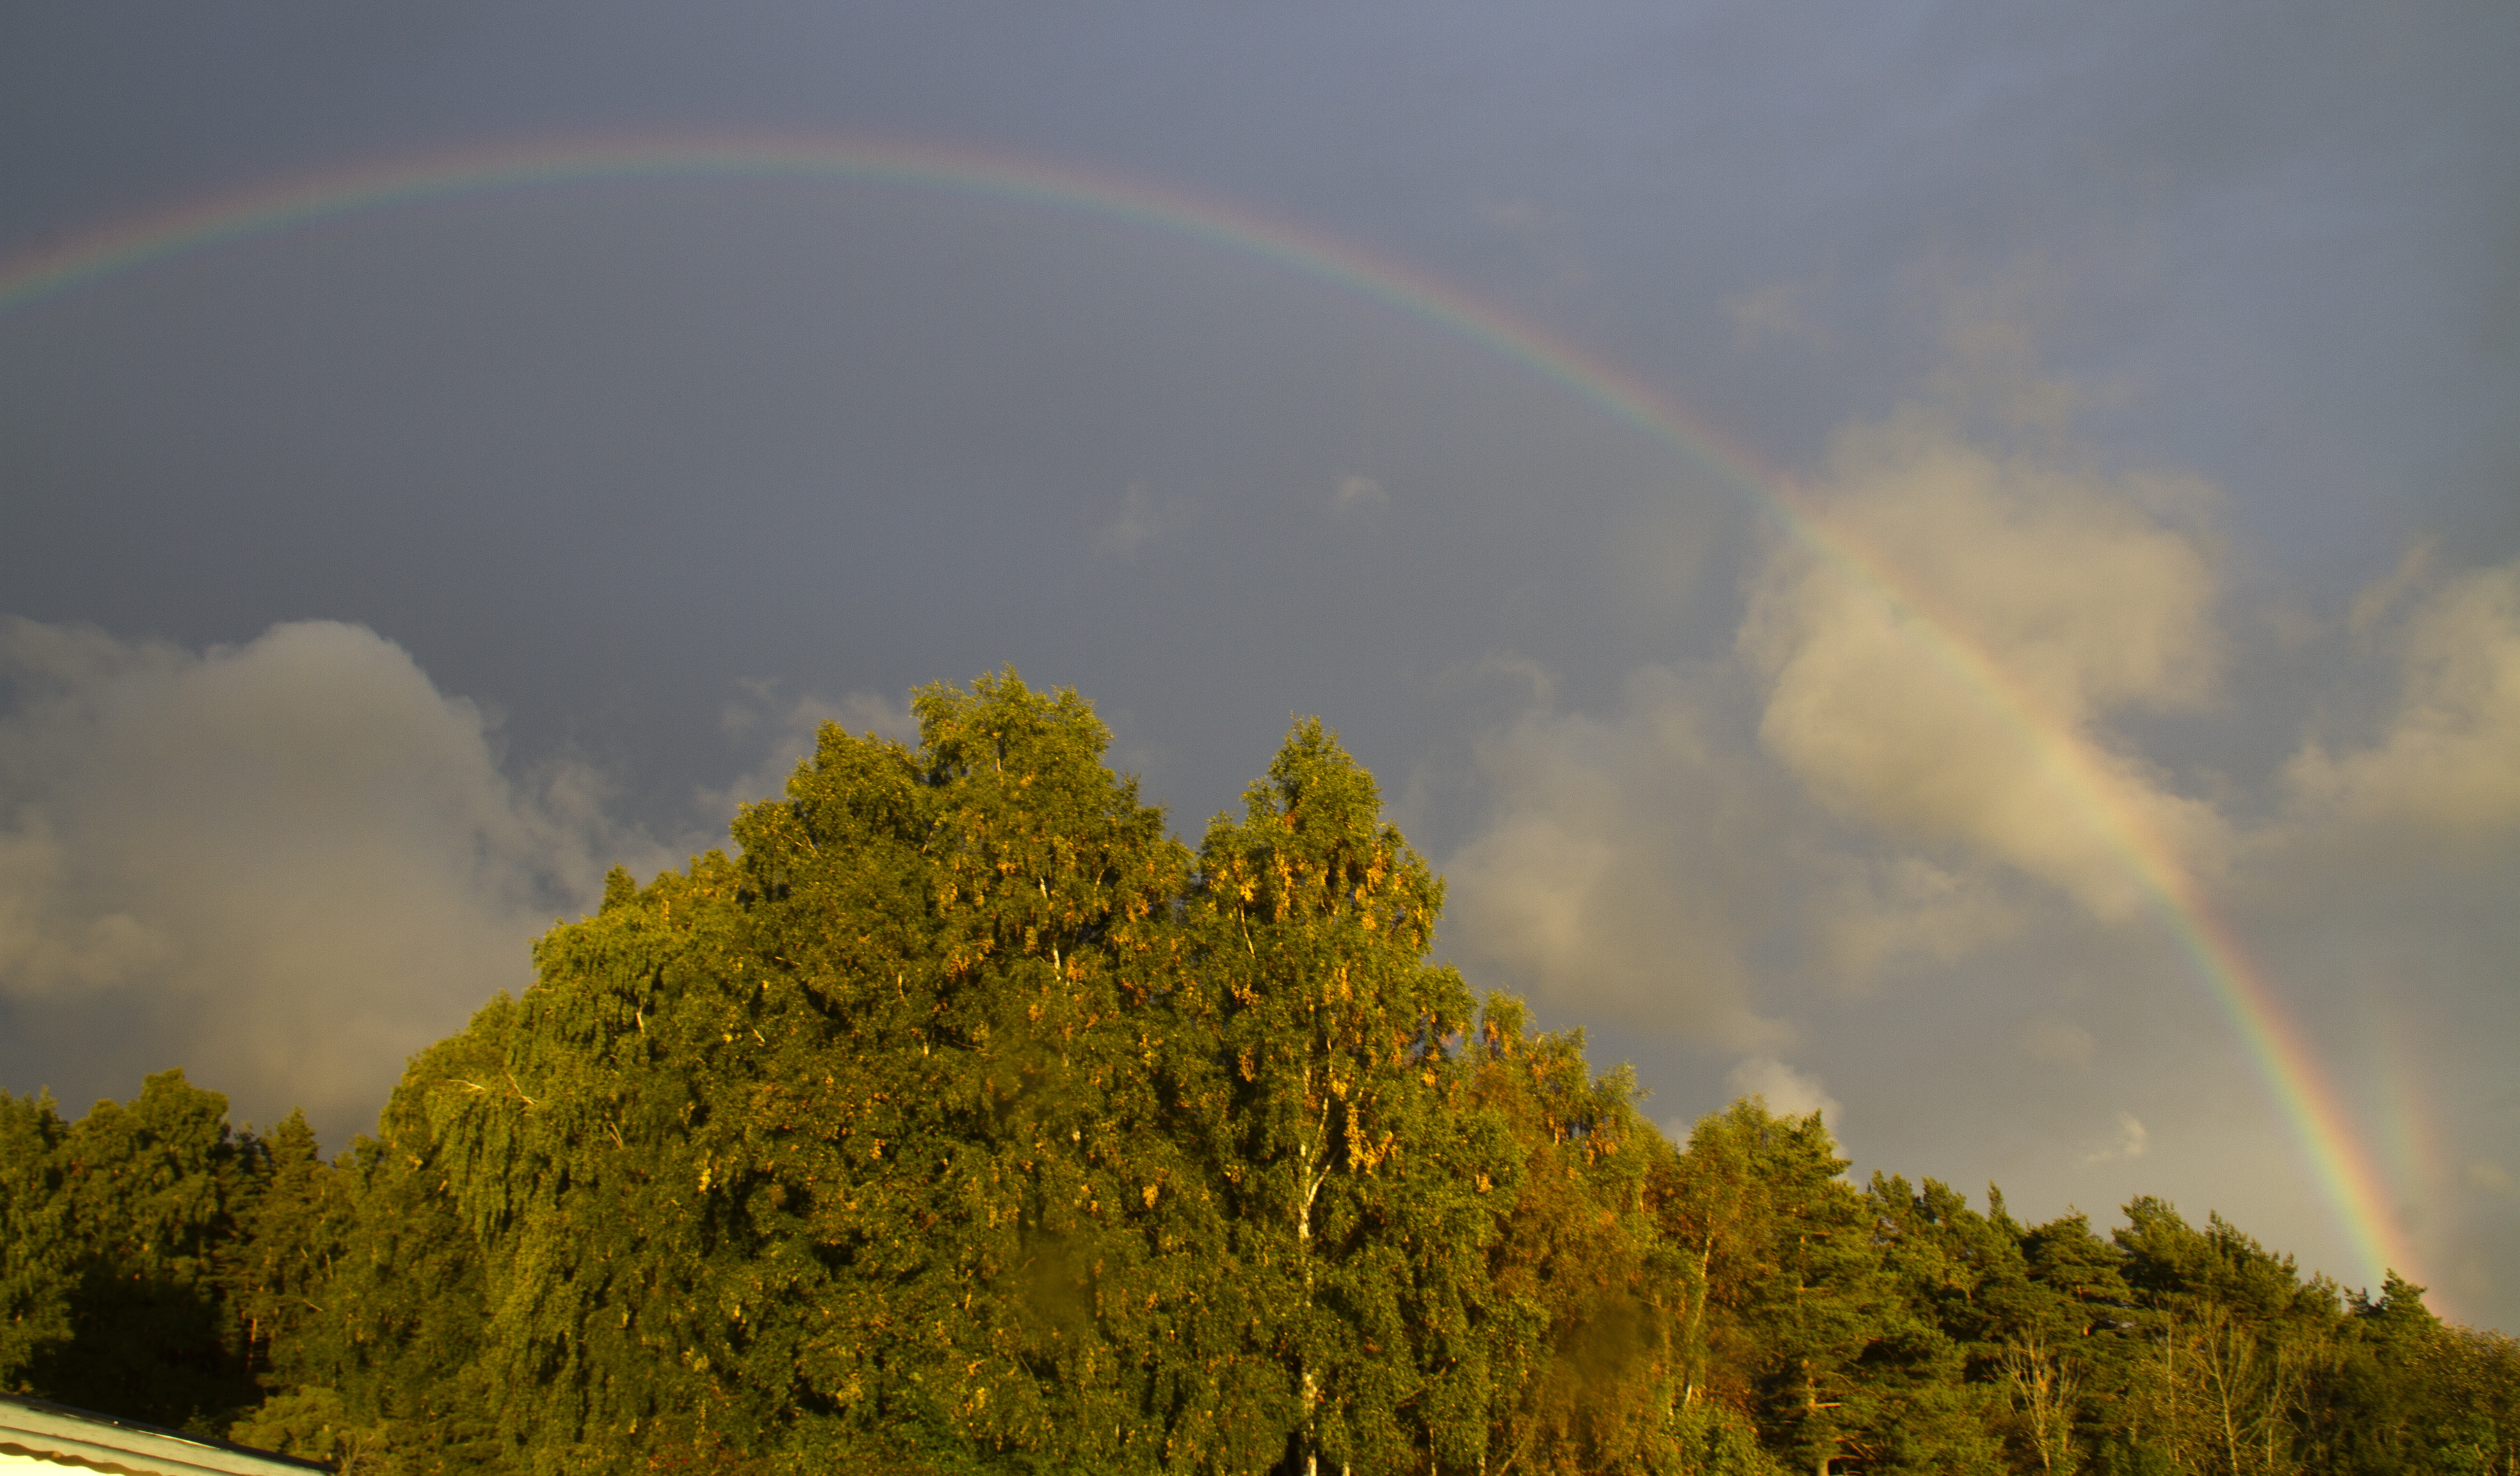
tree, nature, cloud, sky, sun, sunlight, morning, rain, leaf, atmosphere, weather, rainbow, colors, sol, meteorological phenomenon, atmospheric phenomenon, atmosphere of earth